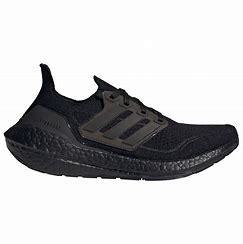
Brand: Adidas
Model: Ultraboost 21 Lauf